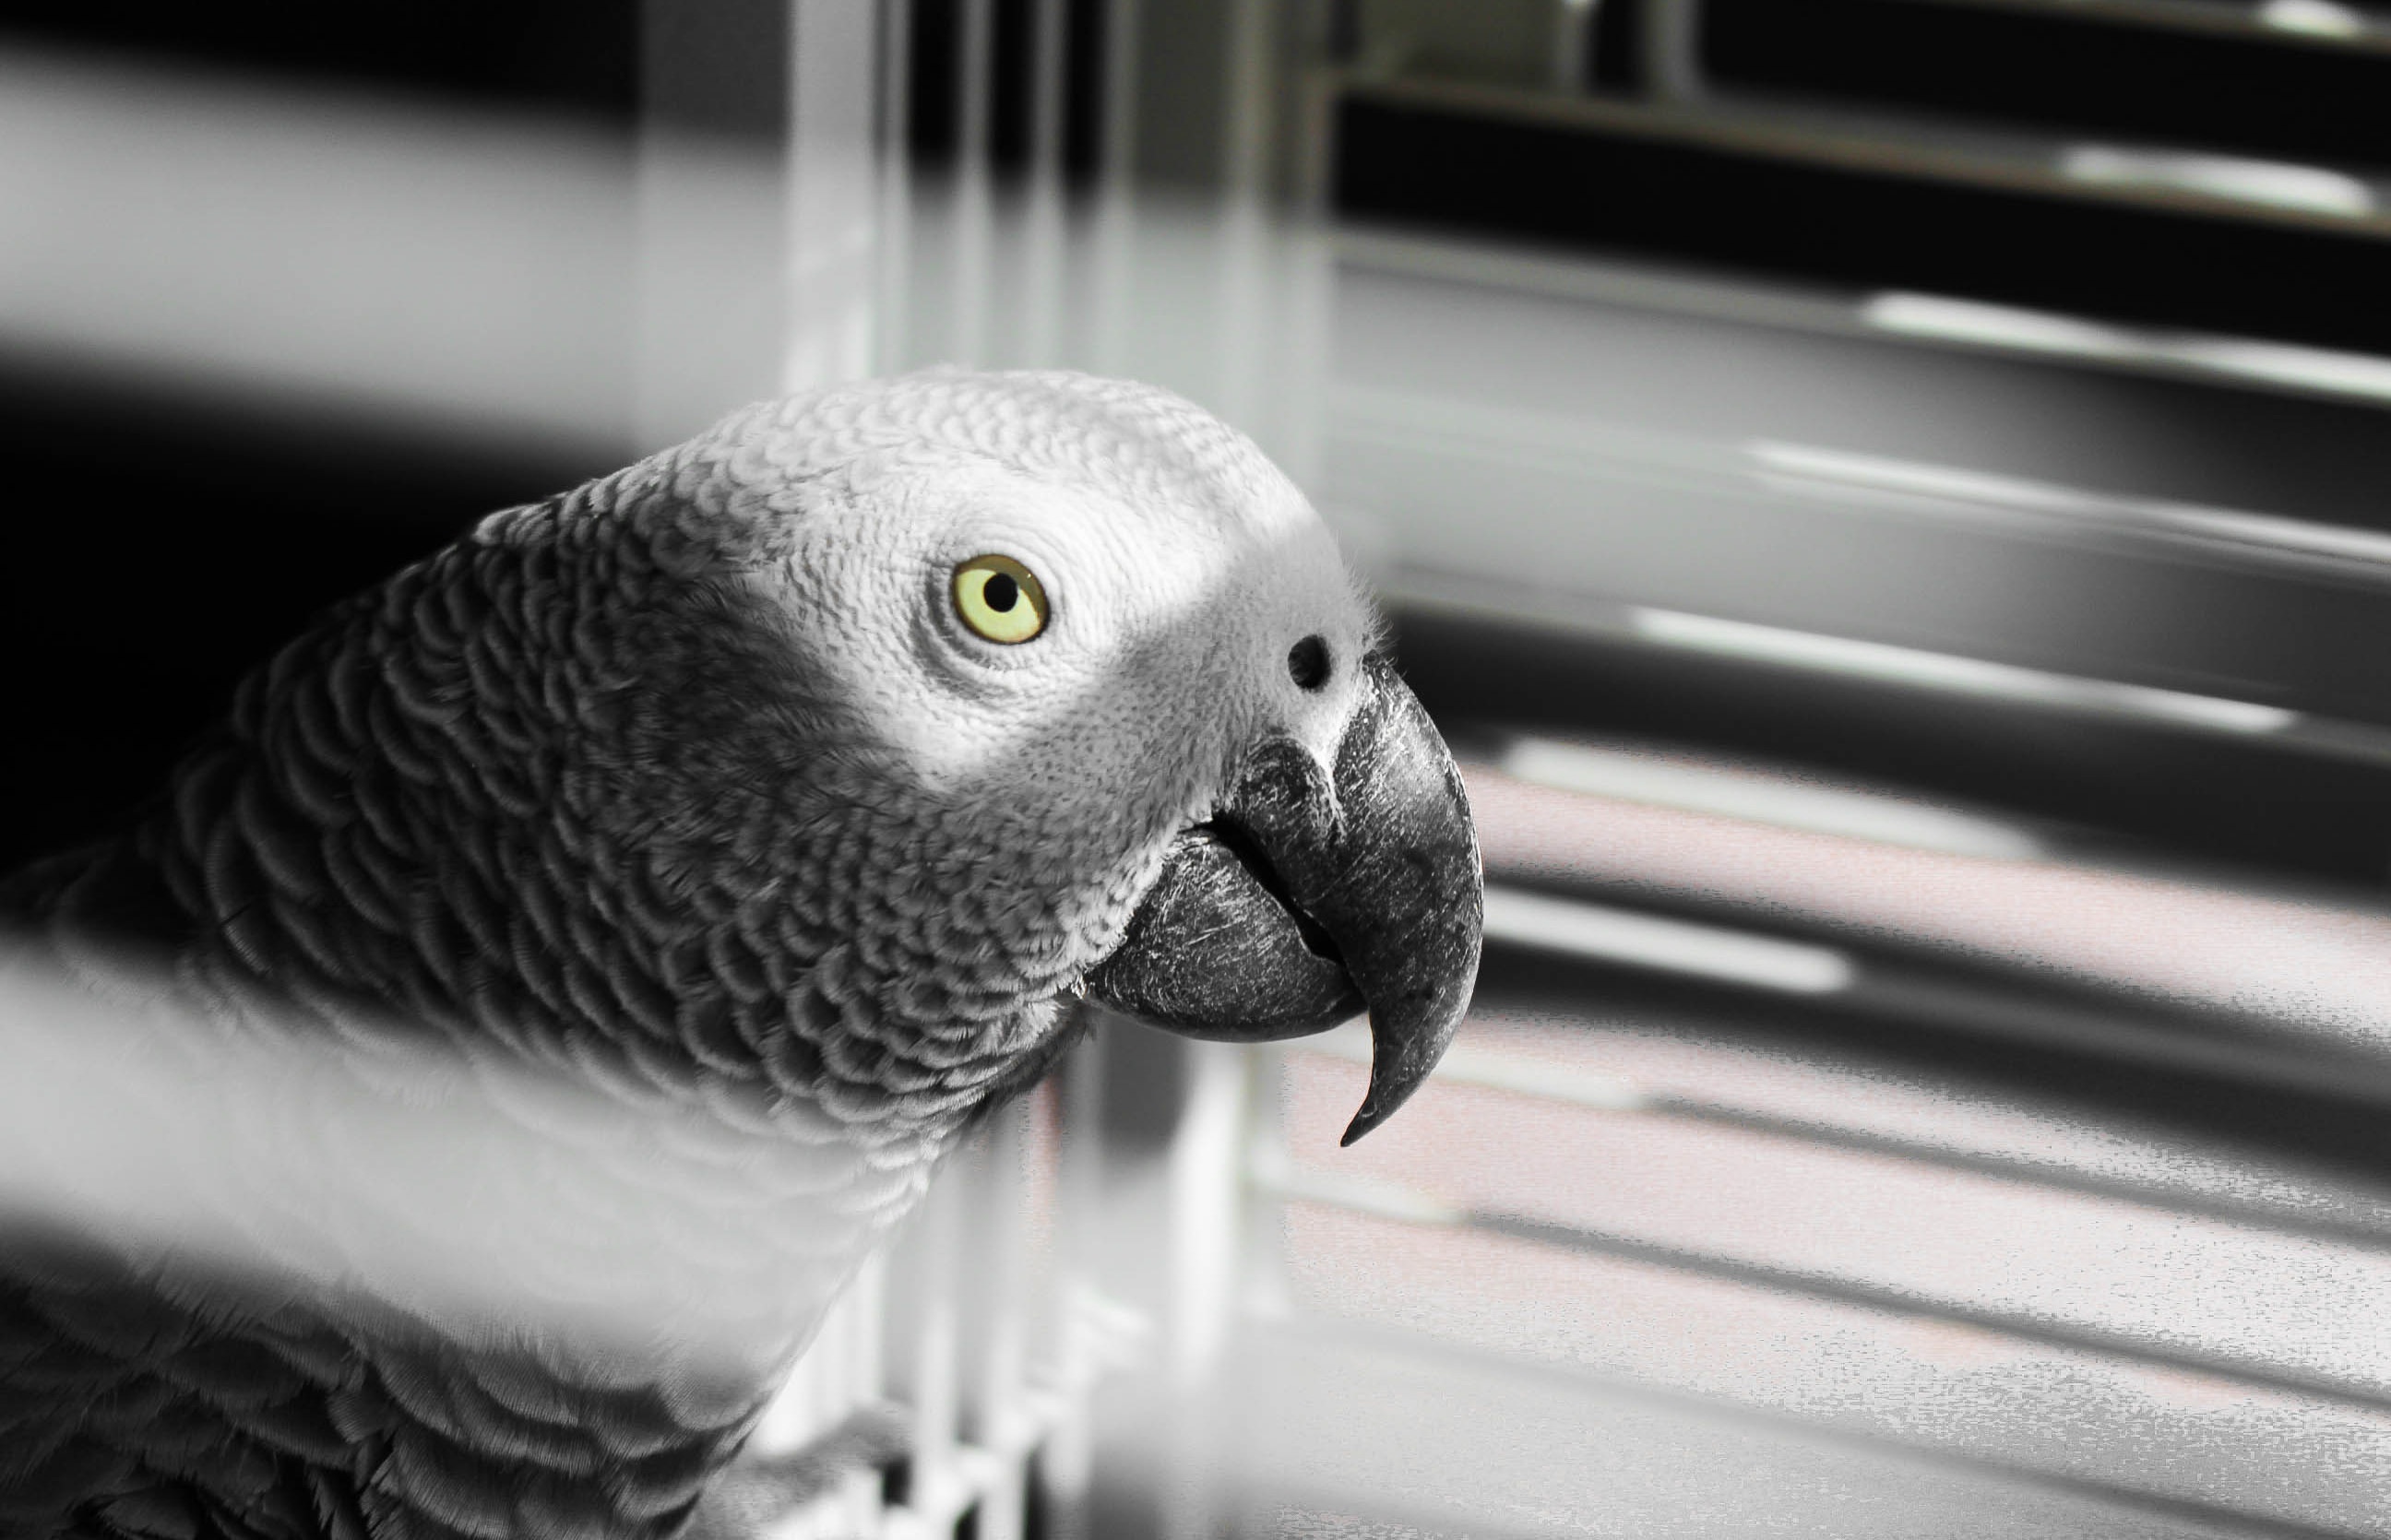
bird, wing, black and white, white, beak, monochrome, fauna, close up, vertebrate, parrot, parakeet, falcon, monochrome photography, common pet parakeet